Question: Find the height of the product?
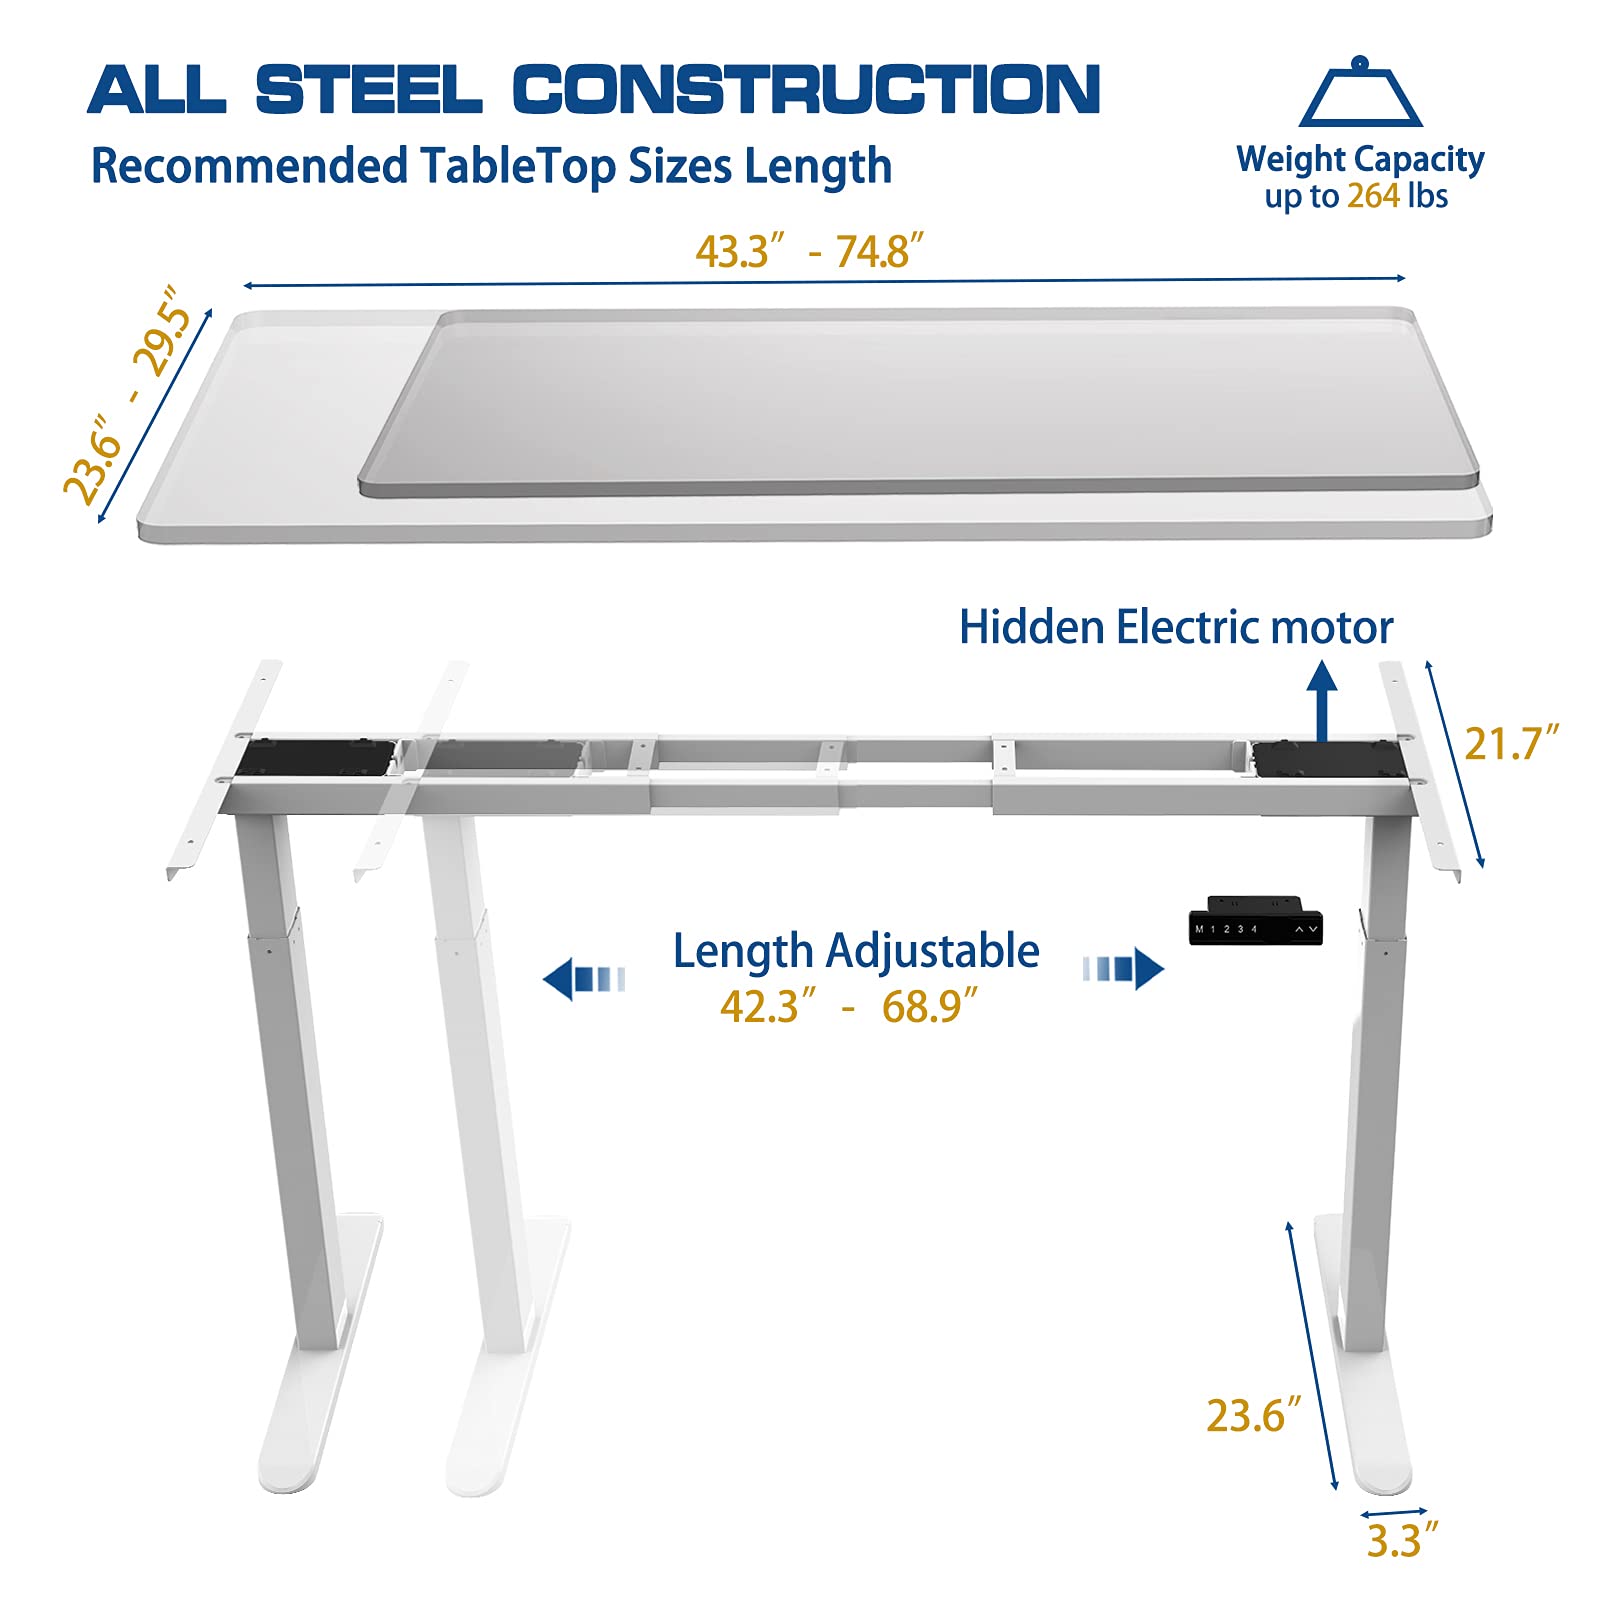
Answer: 21.7 inch